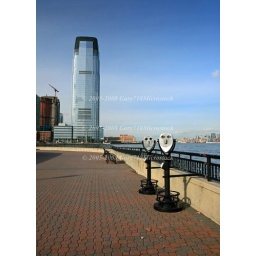
The high-rise office building in New Jersey